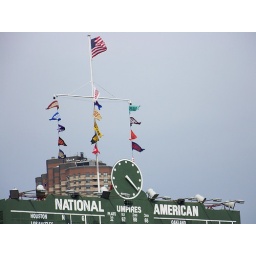
Stupid red birds being in the top spot.